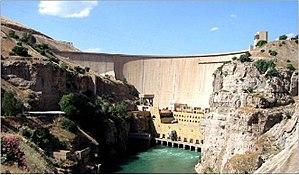
Le secteur de l'énergie en Irak est vital pour le pays : le pétrole fournit en 2016 la moitié du PIB irakien et 90 % des recettes publiques.
Le barrage de Dokan est un barrage à usage multiple du nord de l'Irak. Il est situé dans le gouvernorat d'As-Sulaymaniya, dans le Kurdistan irakien. Il barre le Petit Zab et forme le lac Dukan. Le barrage a été construit entre 1954 et 1959 mais sa centrale hydroélectrique n'est devenue pleinement opérationnelle qu'en 1979. L'ouvrage mesure 360 m de long et 116,5 m de haut et la centrale électrique a une puissance maximale de 400 MW.